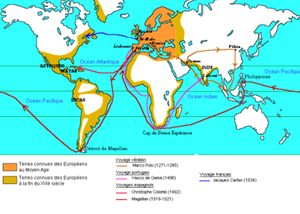
Carte sur les grandes découvertes
Cette page regroupe les régions et pays classés en fonction de leur produit intérieur brut, estimés en valeur nominale, en termes de parité de pouvoir d'achat, et ce en millions de dollars internationaux.